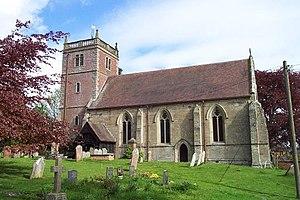
Chelmarsh est un village et une paroisse civile du Shropshire, en Angleterre. Il est situé dans le sud-est du comté, à 6 km au sud de la ville de Bridgnorth. Au recensement de 2011, il comptait 518 habitants.